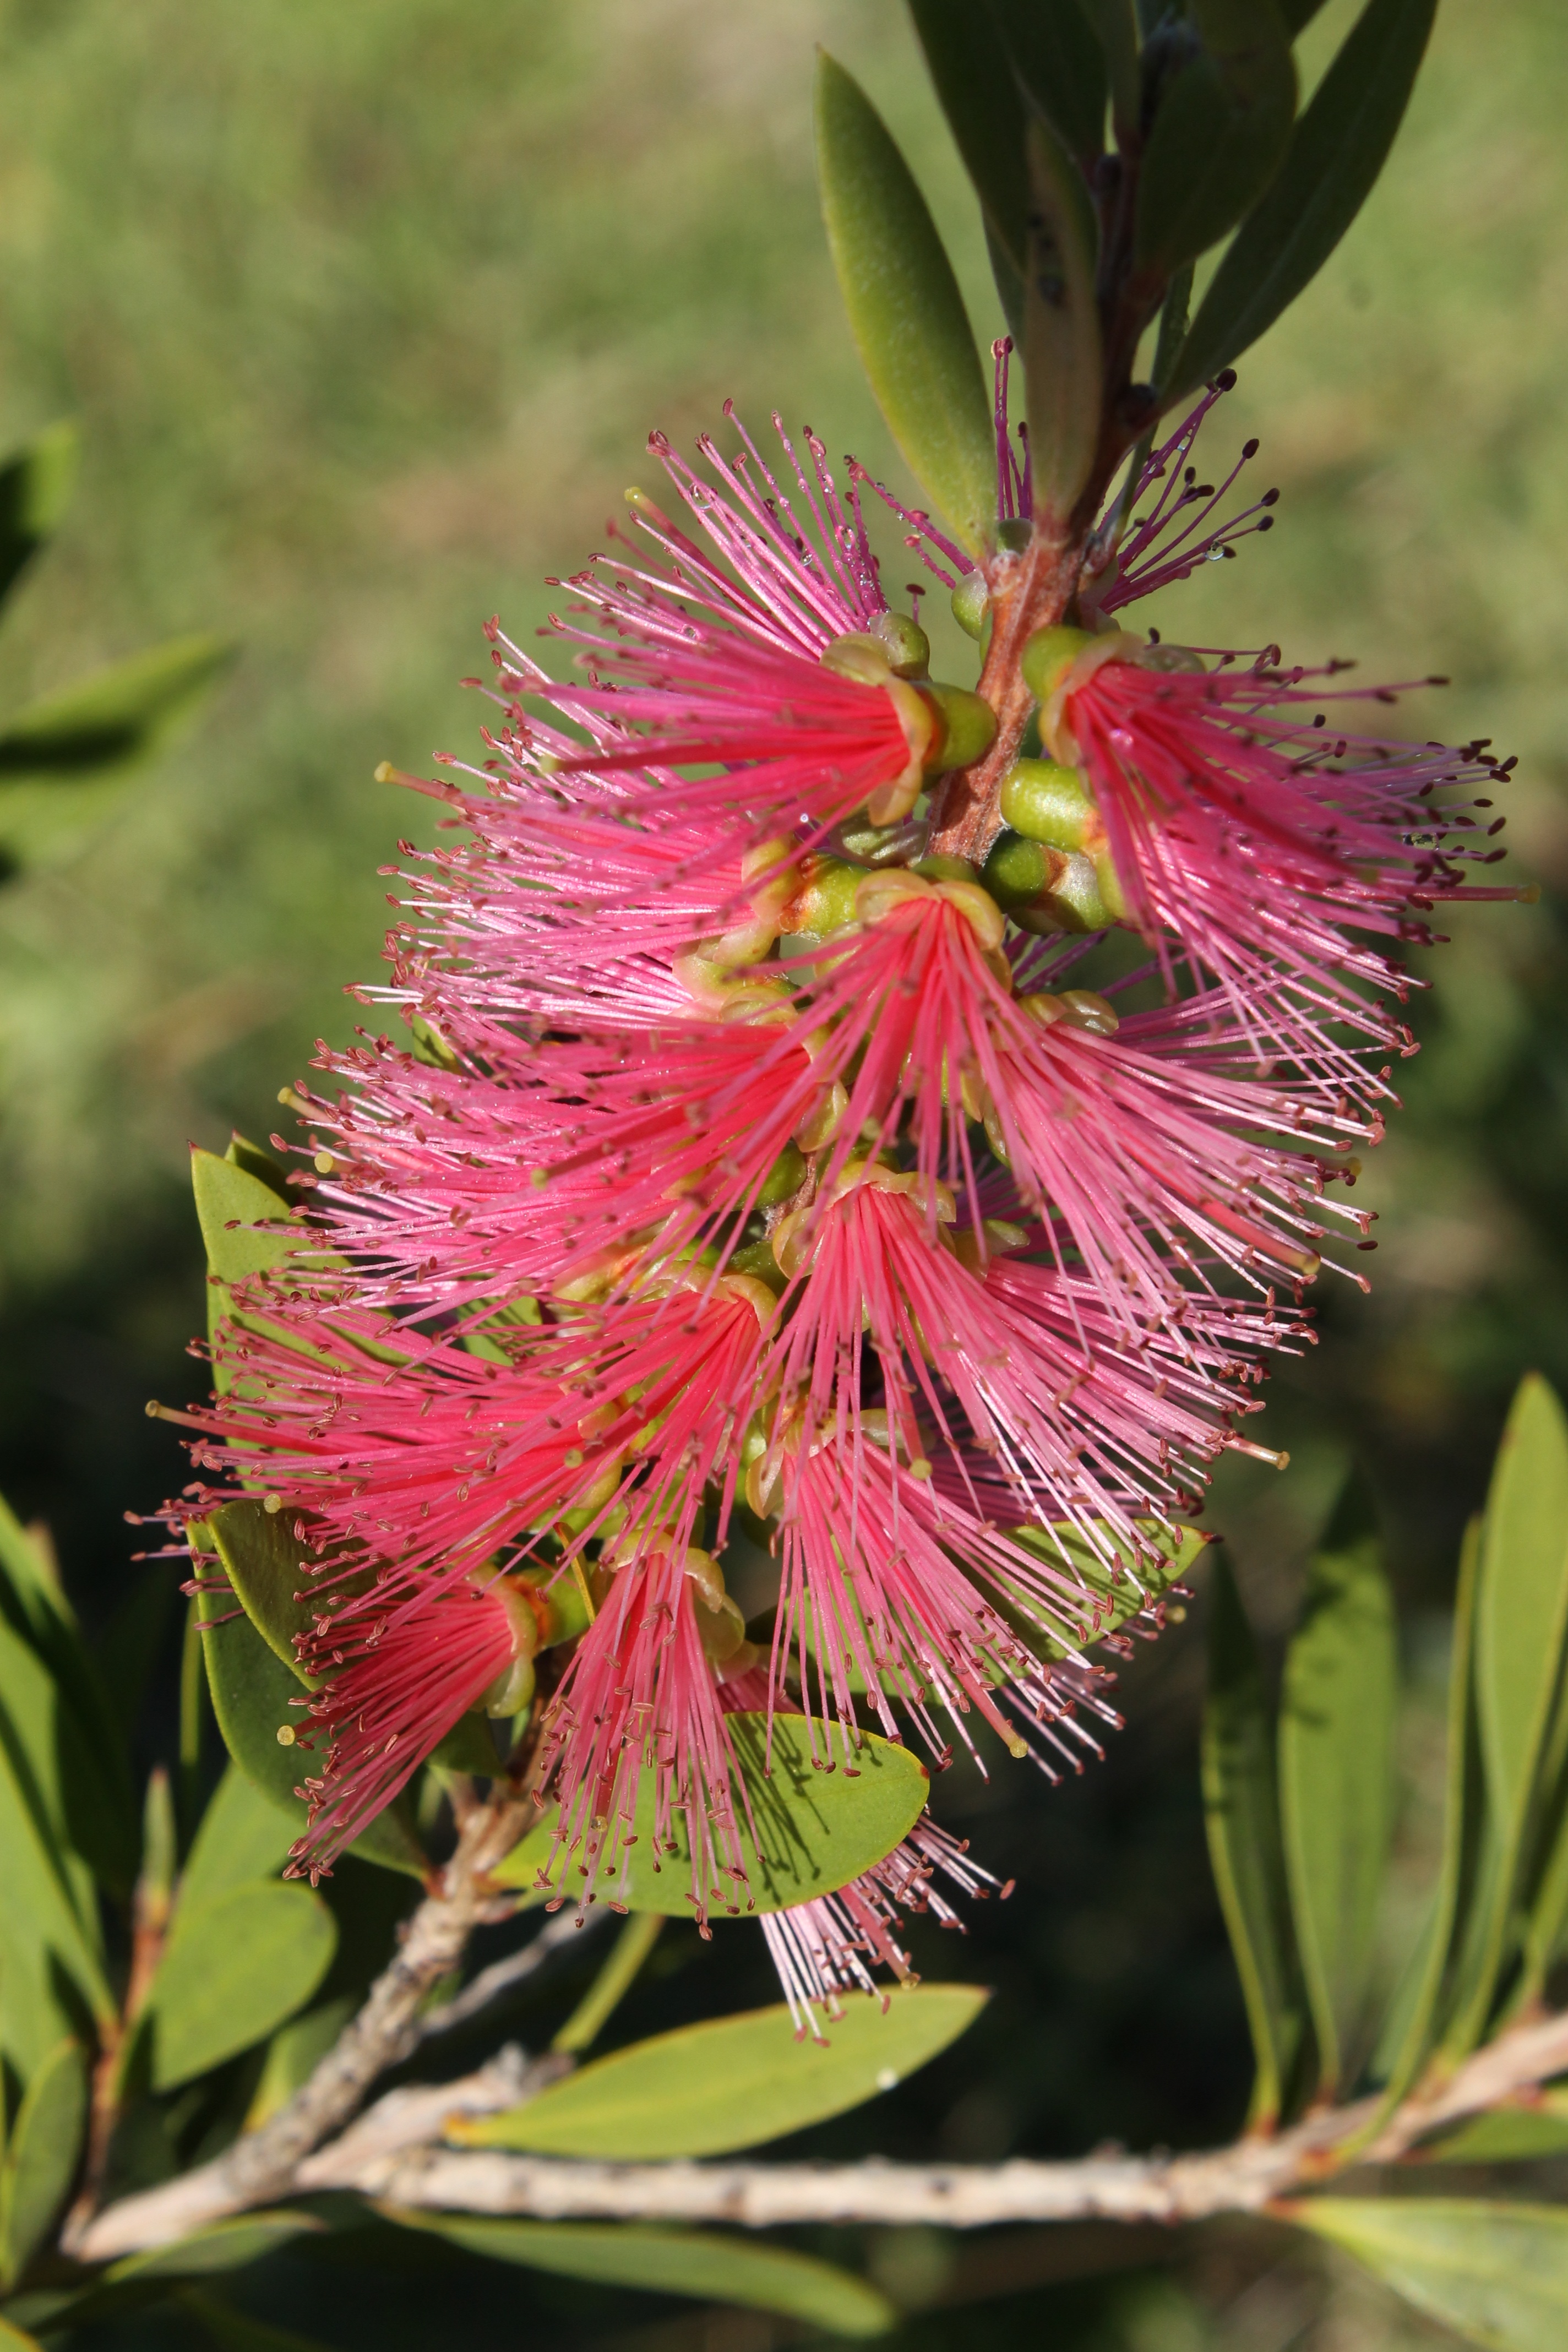
nature, blossom, plant, leaf, flower, bloom, brush, bush, spring, green, colourful, color, natural, botany, bottle, colorful, garden, pink, flora, botanical, wildflower, australia, leaves, colour, gardening, shrub, bright, stamen, callistemon, flowering, botanic, macro photography, flowering plant, bottlebrush, land plant, castilleja, scarlet beebalm